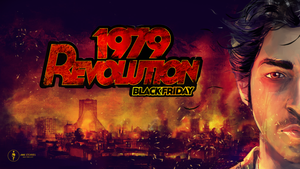
1979 Revolution: Black Friday est un jeu vidéo de type film interactif d'aventure développé et publié par de iNK Studios, avec l'aide de N-Fusion Interactive. Il est sorti le 5 avril 2016 pour Microsoft Windows et OS X, le 10 juin 2016 pour iOS, et le 14 décembre 2016 pour Android.